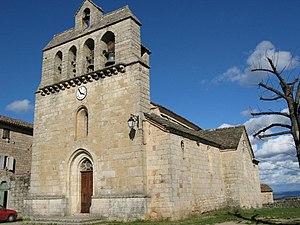
Village de Payzac (Ardèche)
Cet article recense les monuments historiques de l'Ardèche, en France. Pour les monuments historiques de la commune de Bourg-Saint-Andéol, voir la liste détaillée des monuments historiques de Bourg-Saint-Andéol
L'église Saint-Pierre-aux-Liens est une église située en France sur la commune de Payzac, dans le département de l'Ardèche en région Auvergne-Rhône-Alpes.
Cet article contient une liste des monuments religieux romans de l'Ardèche.